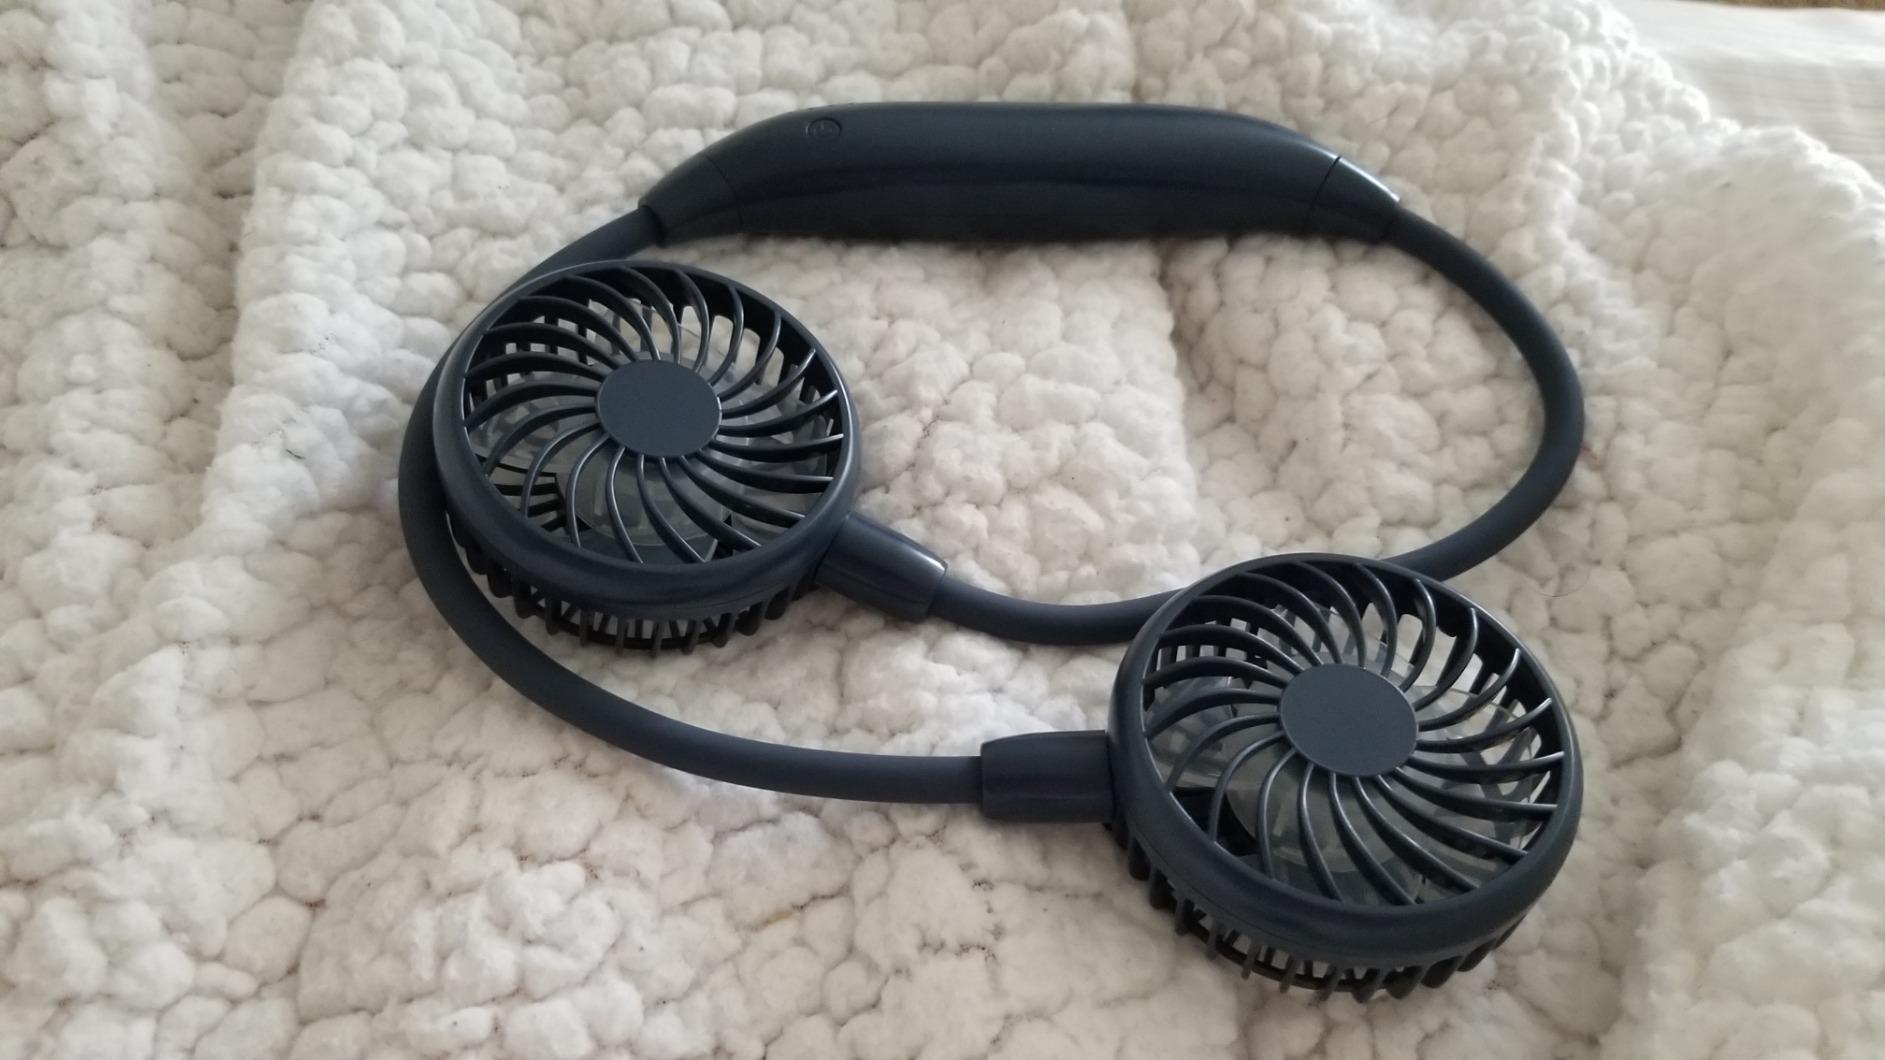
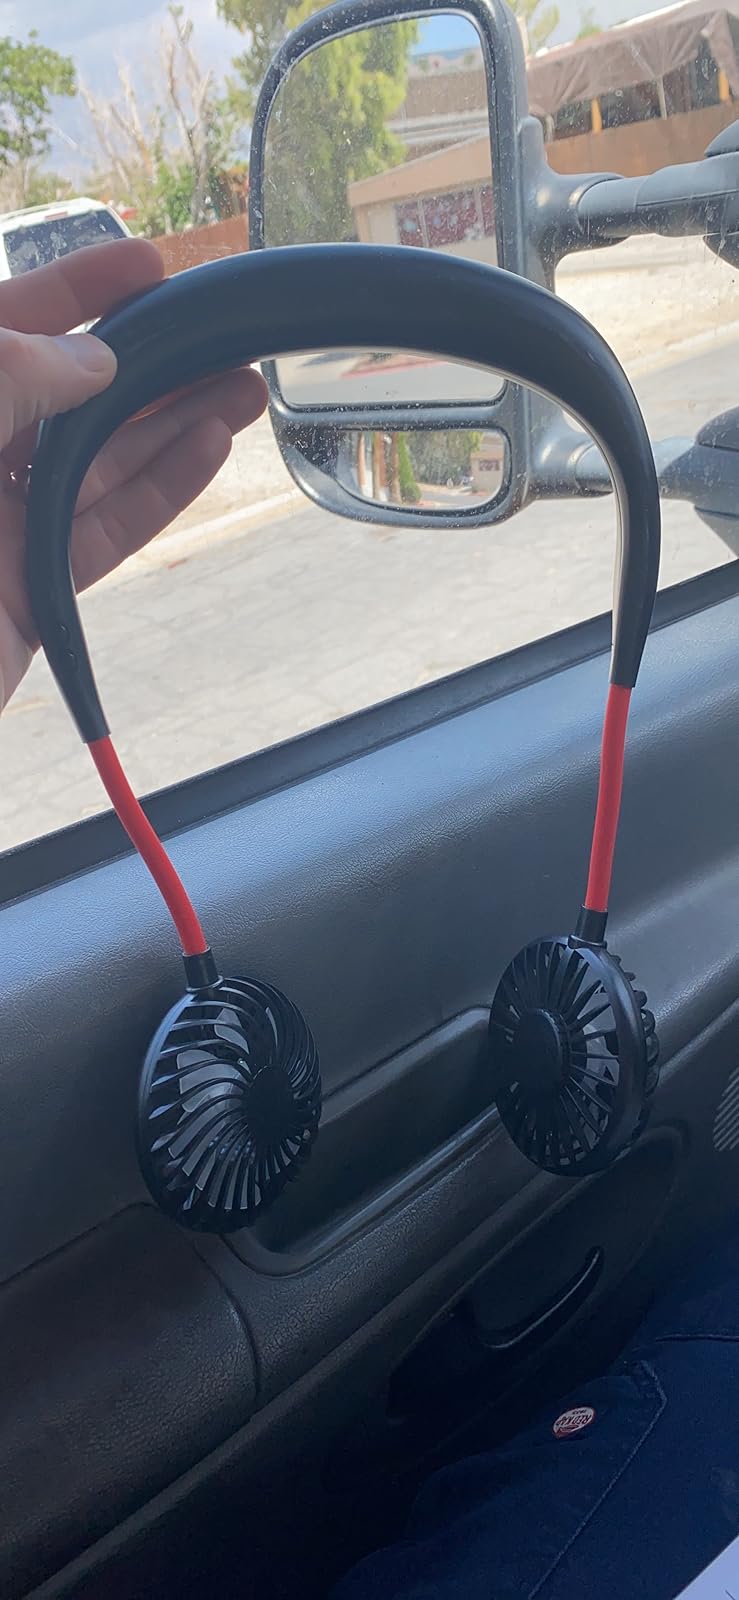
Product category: fan
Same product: no